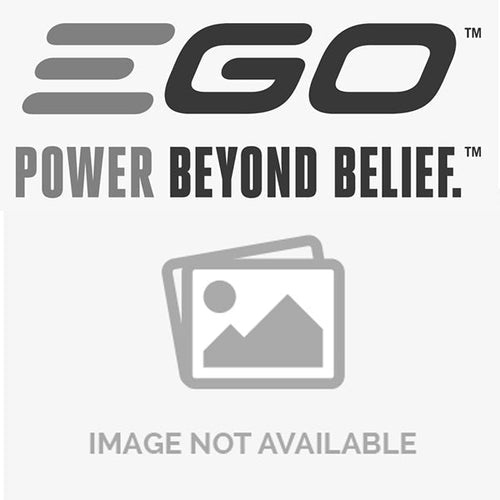
EGO 3136664001 Tube
This is a genuine EGO Power+ 3136664001 Tube. Fits Model: FN1000
Brand: EGO Power+
Category: Home & Garden > Lawn & Garden > Outdoor Power Equipment Accessories > Lawn Mower Accessories > Lawn Mower Tire Tubes